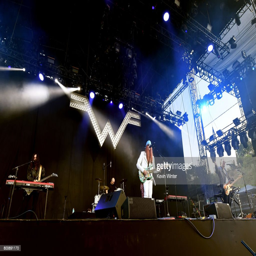
artists perform on stage during arroyo seco weekend .